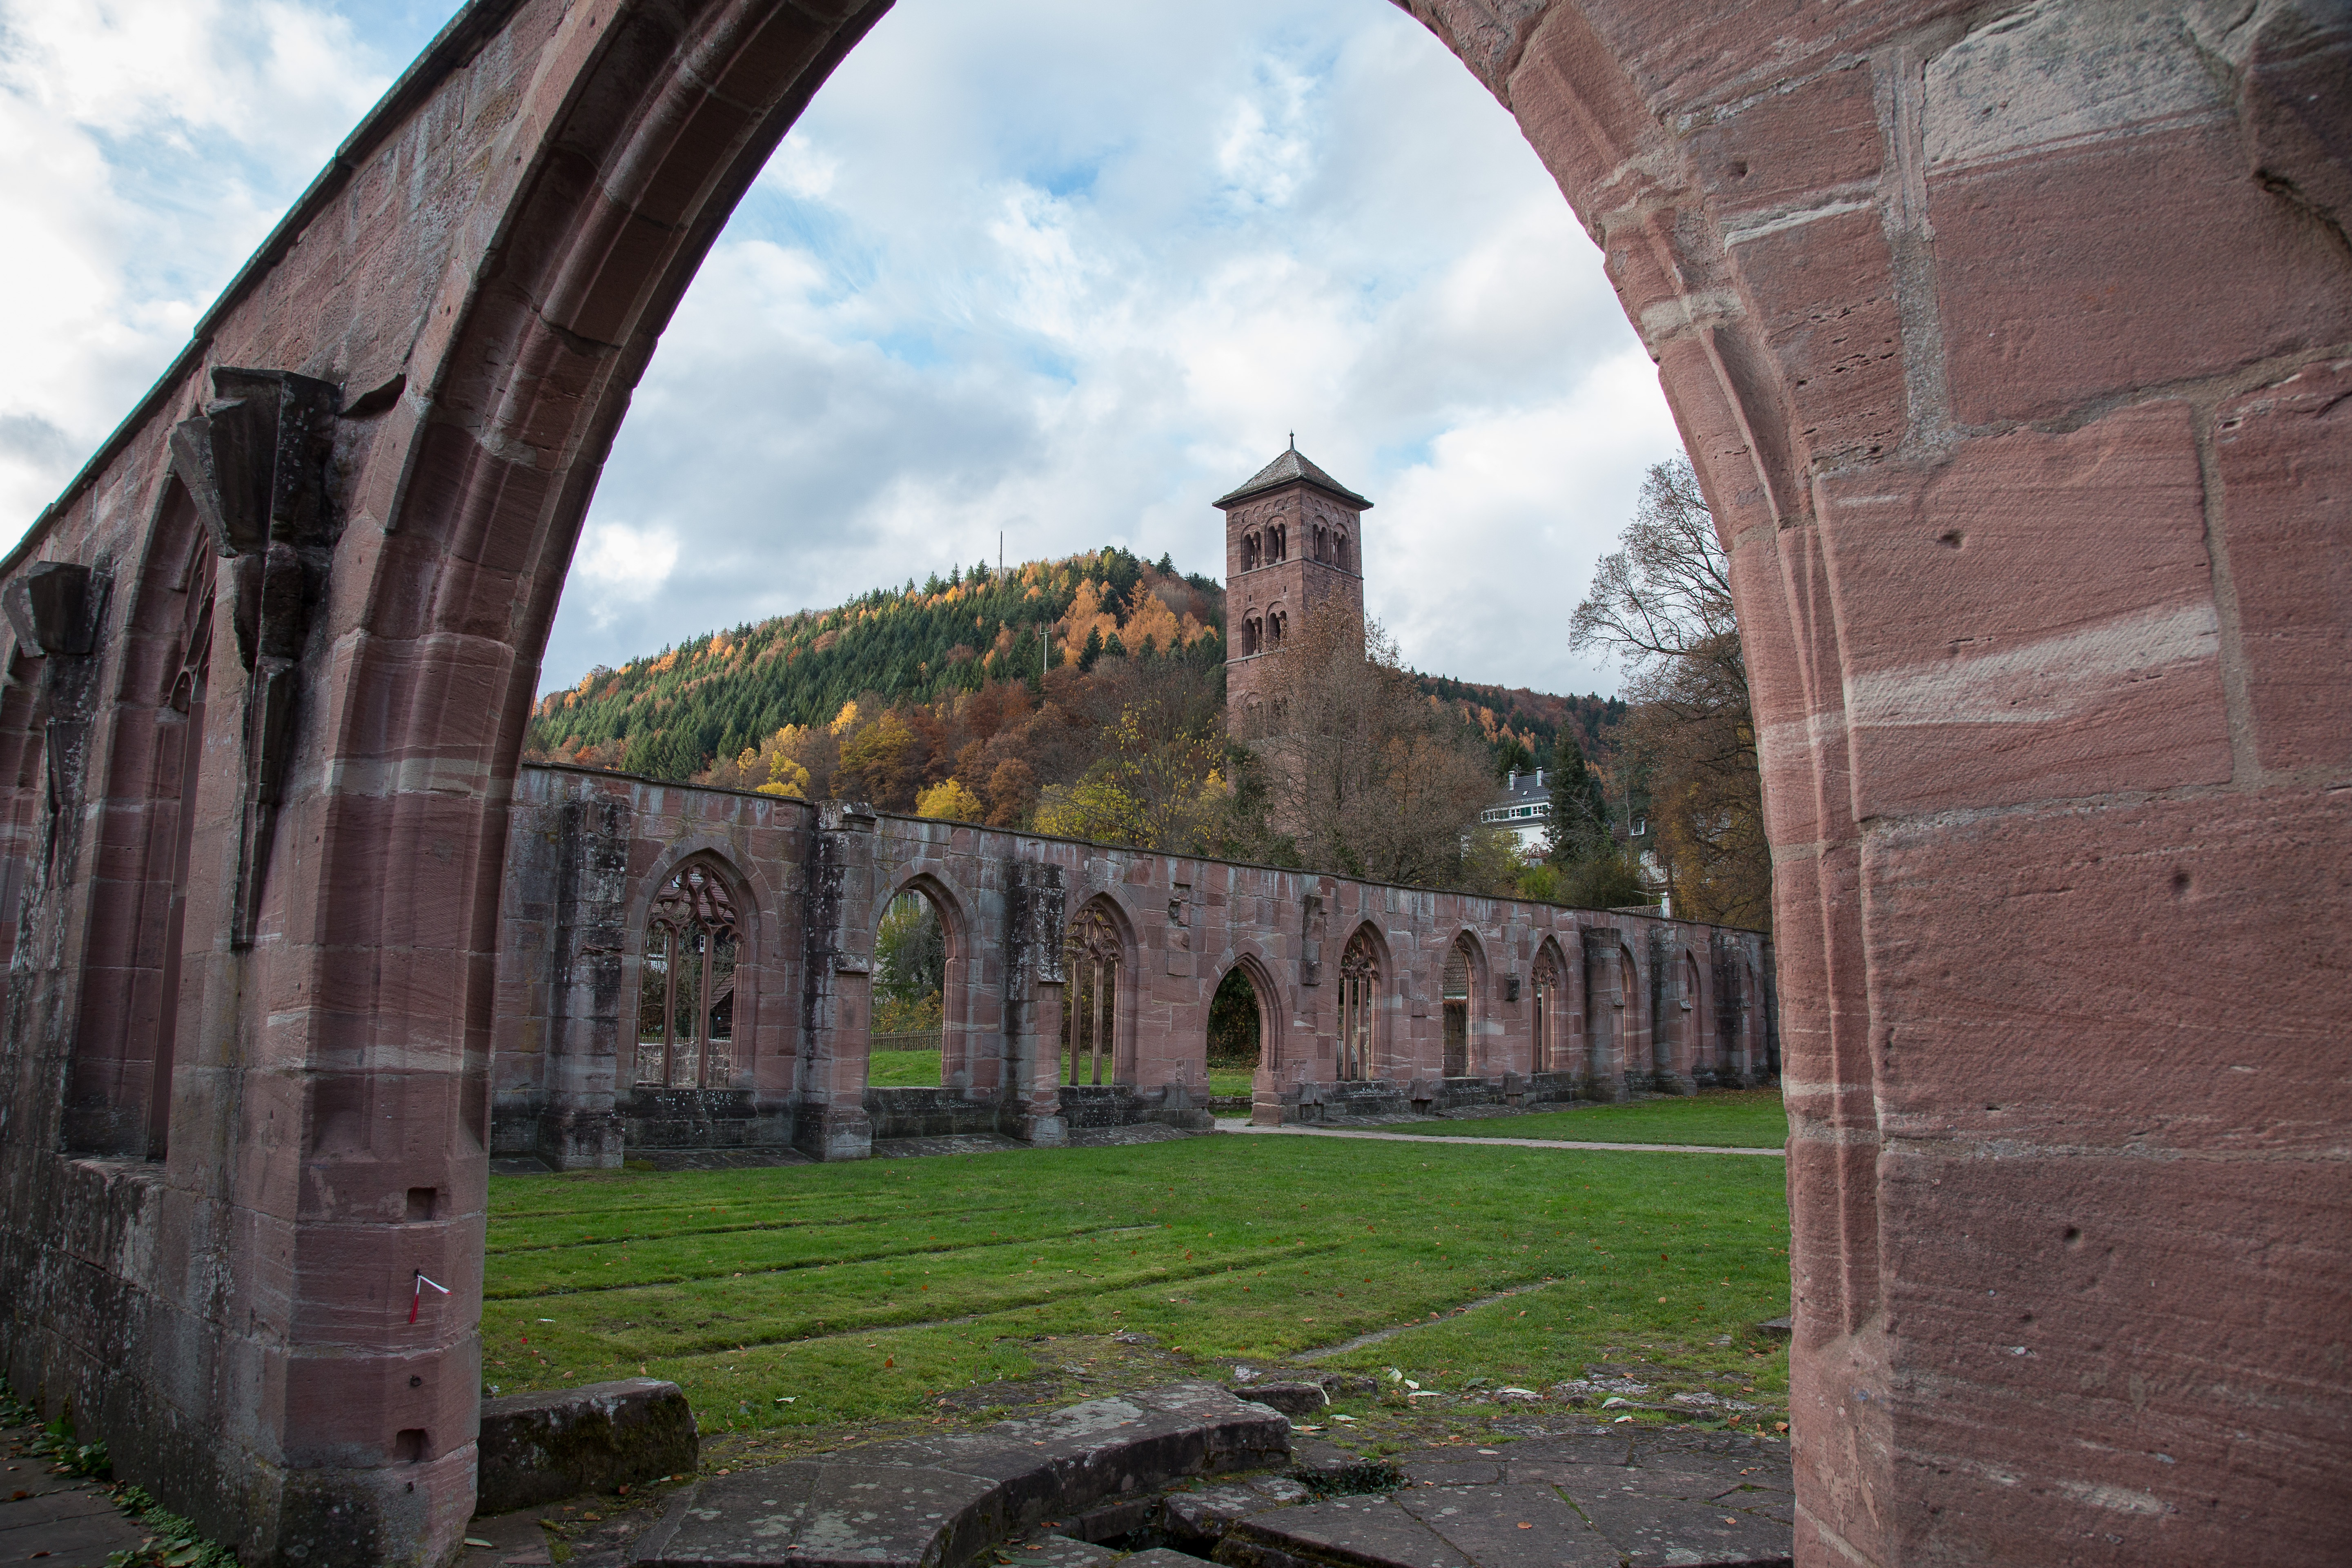
architecture, building, arch, church, fortification, ruin, place of worship, ruins, monastery, history, abbey, middle ages, remains of a wall, ancient history, hirsau